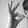
ASL letter: F